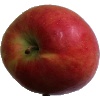
Label: apple_crimson_snow